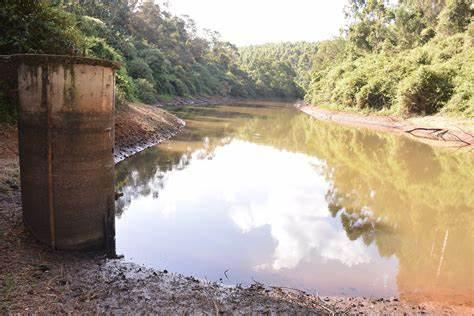
Eneo la bonde ambalo lipo katikati ya msitu mkubwa, uliojaa majani mengi na miti bila kusahau viumbe hai  wanaoishi ndani yake ambapo wakati wa usiku huwa na giza nene.